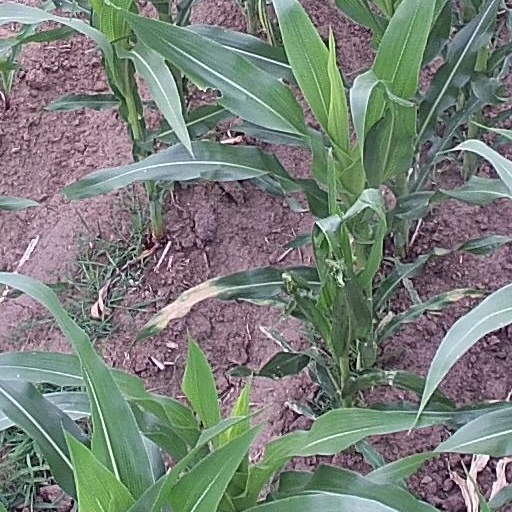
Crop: maize; corn